Energy in Queensland

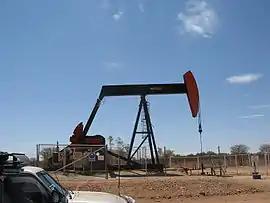
An oil well near Eromanga, 2009

By international standards Queensland has no significant oil reserves. The first commercial production of oil in Australia began at Moonie in 1962. Further oil deposits were discovered in South West Queensland in the 1980s. Australia's largest onshore oil field is the Jackson oil field. An oil pipeline runs from Jackson to Brisbane. In 2003, the pipeline burst open at Lytton causing Queensland's largest-ever oil spill. Queensland has most of Australia's 30 billion barrels of known oil shale resources. In 2008, a 20-year moratorium on oil shale mining was enacted because of environmental concerns. The ban was lifted in early 2013, allowing commercial production to begin at a Queensland Energy Resources plant at Gladstone.